Social class in Luxembourg

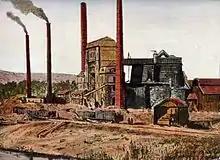
Steel industry in Schifflange (1870)

At the end of the Second World War, most of the working population in Luxembourg were involved in the industrial, mining, and construction sectors, and were considered essential to the social and infrastructural reconstruction of the country in the wake of Nazi occupation by Pierre Krier, the socialist Minister for Employment and strong supporter of those working in these areas. He aimed to re-establish and improve working conditions and social welfare benefits for the working classes in order to maintain social stability in post-war Luxembourg. Before World War II, the social welfare system in Luxembourg was well established and often better than in many other European countries. In 1950, the largest group of the working population was found in the steel and mining sectors at a total of 20,458. Ten years later, the numbers working in this sector were at their highest, at 24,120. The working classes in the industrial sector experienced a ‘golden age’ of relative prosperity between the late 1940s and 1970s where employees in this sector increased from 39.5% to almost half the working population at 46% in 1970, and was described as the ‘true backbone’ of Luxembourgish economy. From the 1960s, an average annual growth of 3.7% for working class salaries allowed for an increase in their purchasing power for articles once considered as rare luxuries such as cars and household goods which were seen as a measure of their materially improved lifestyles.